Znesinnia Regional Landscape Park

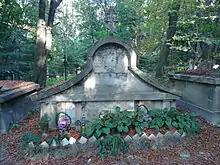
Common grave of the Talerhof concentration camp prisoners

One of Lviv's most popular tourist spot is the Museum of Folk Architecture in Shevchenkivskyi Hay (Shevchenkivskyi Grove). Here examples of 17th – 20th century Ukrainian architecture as well as some rich ethnographic collection are shown. St. Mykola Church from the 18th century is as well located here.